Not Called Jinx

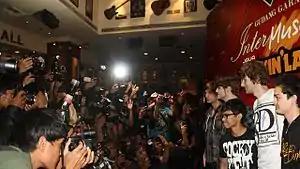
Not Called Jinx at the Hard Rock Cafe Jakarta

Not Called Jinx is a German alternative rock band from Berlin, formed in 2005. They decided to only write songs with English lyrics due to the sound of the phonetics in the German language. The band consists of lead vocalist Kilian Peters, the guitarists and vocalists Eypee Kaamiño and Thomas Kosslick and drummer The Ace.